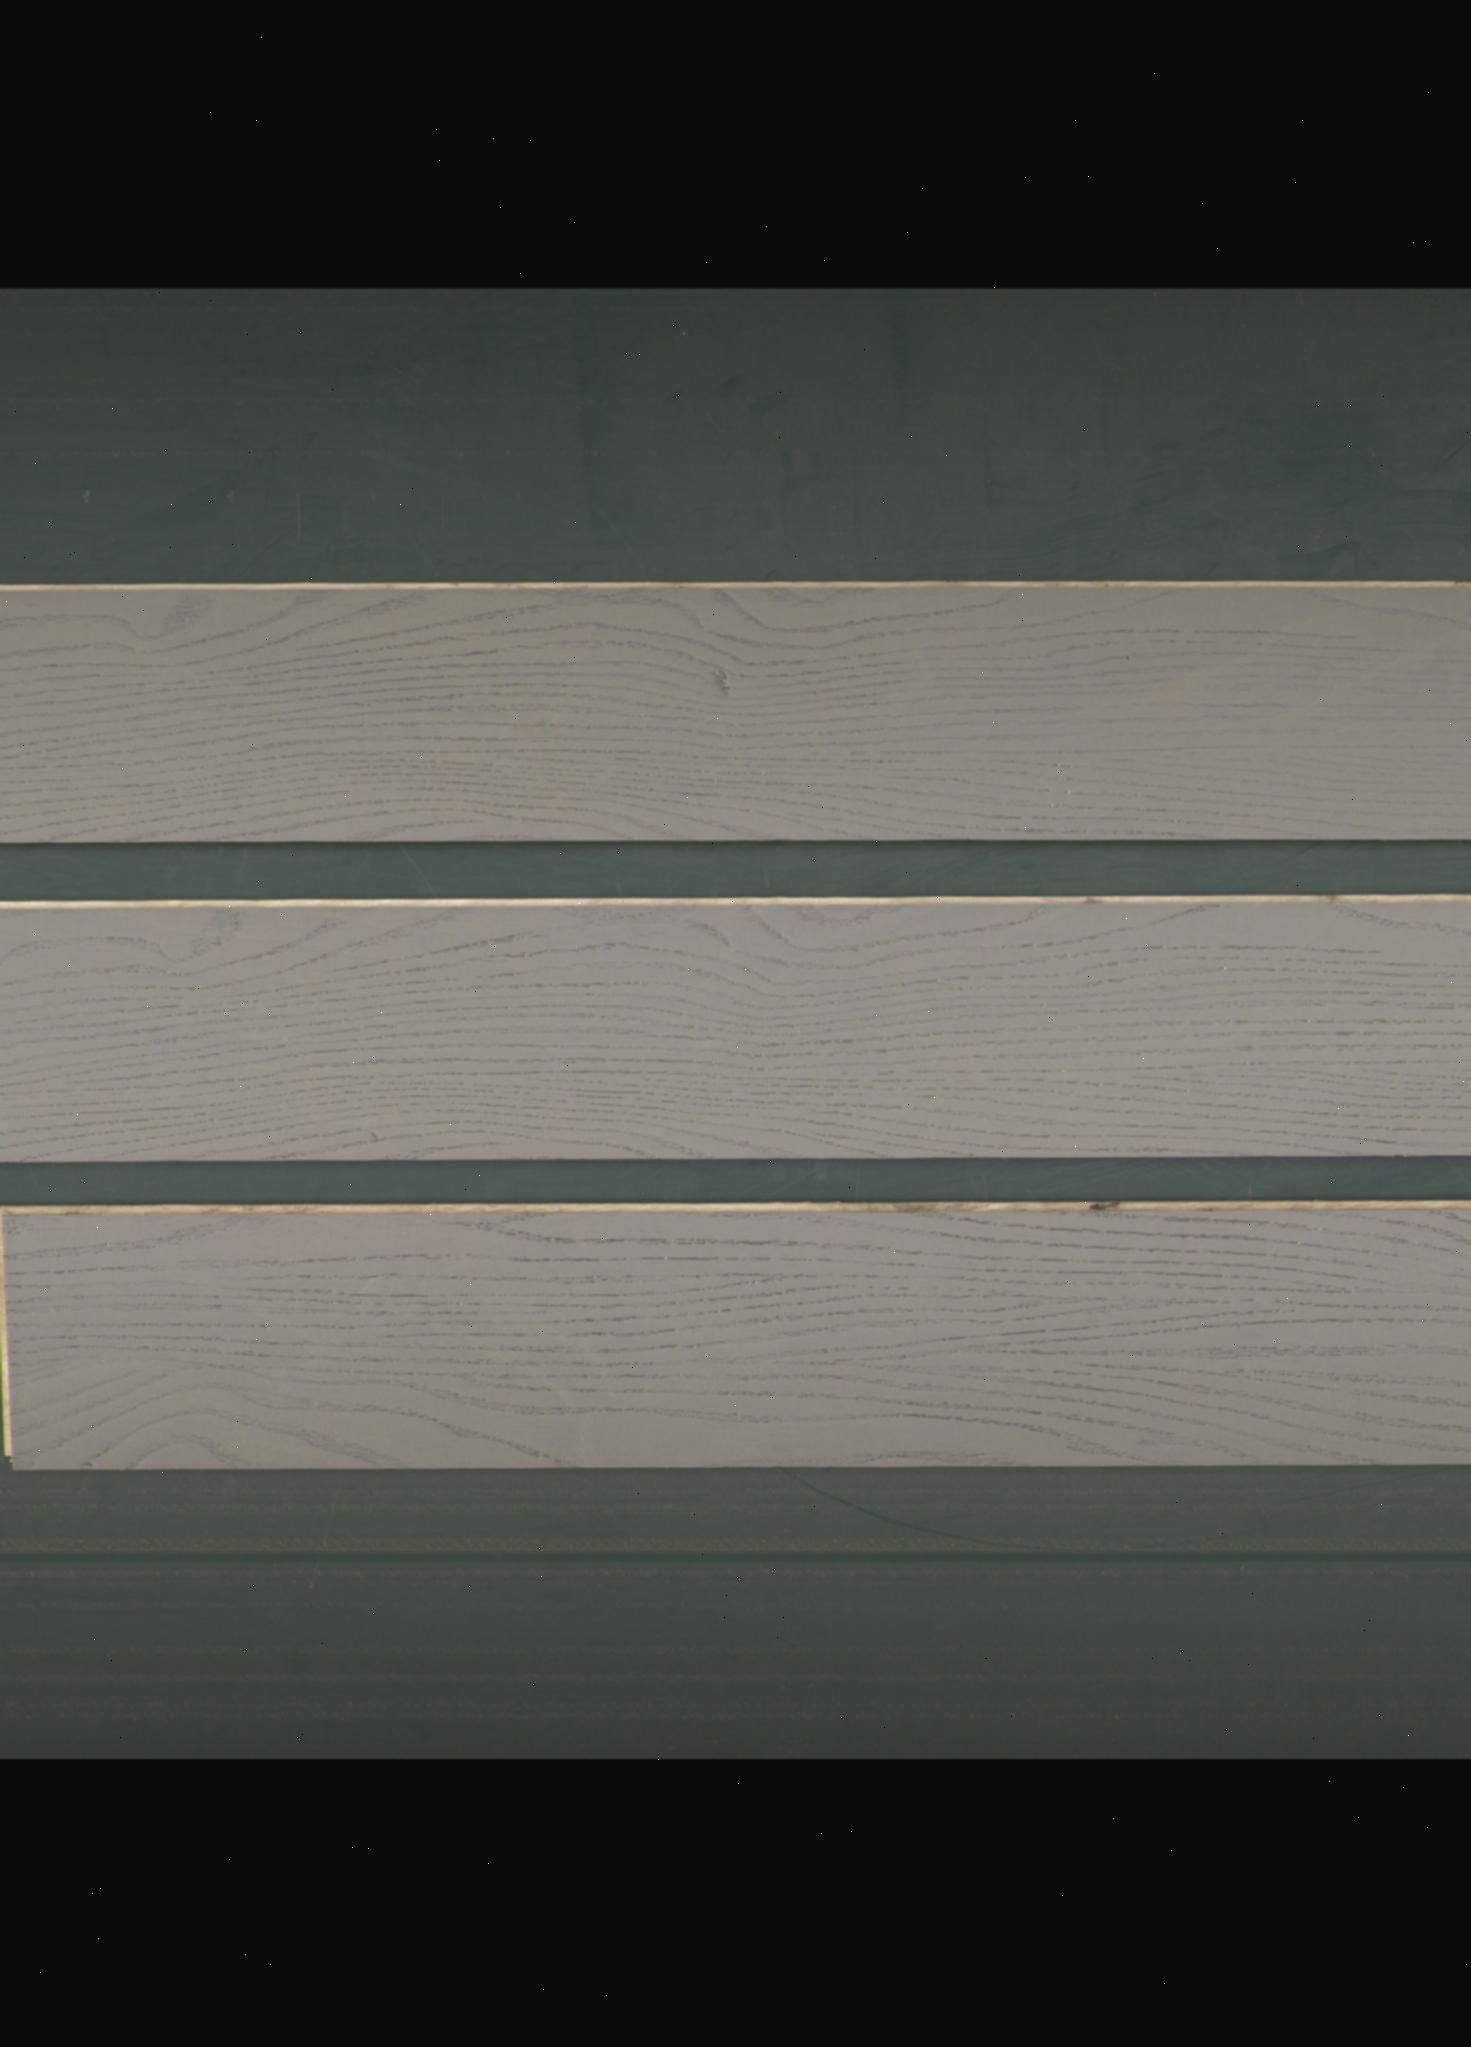
Label: mixers